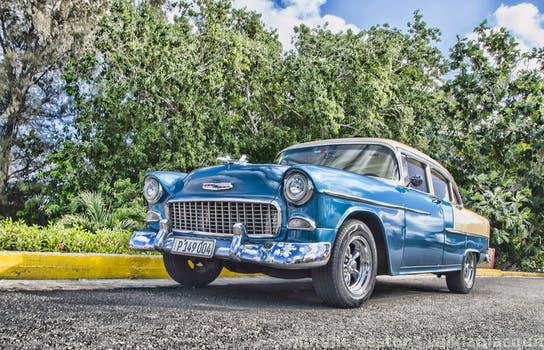
Label: Watermark